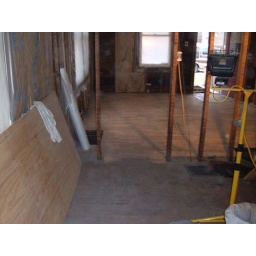
The floor in the front is the kitchen before sanding. The back floor is the living room after sanding.